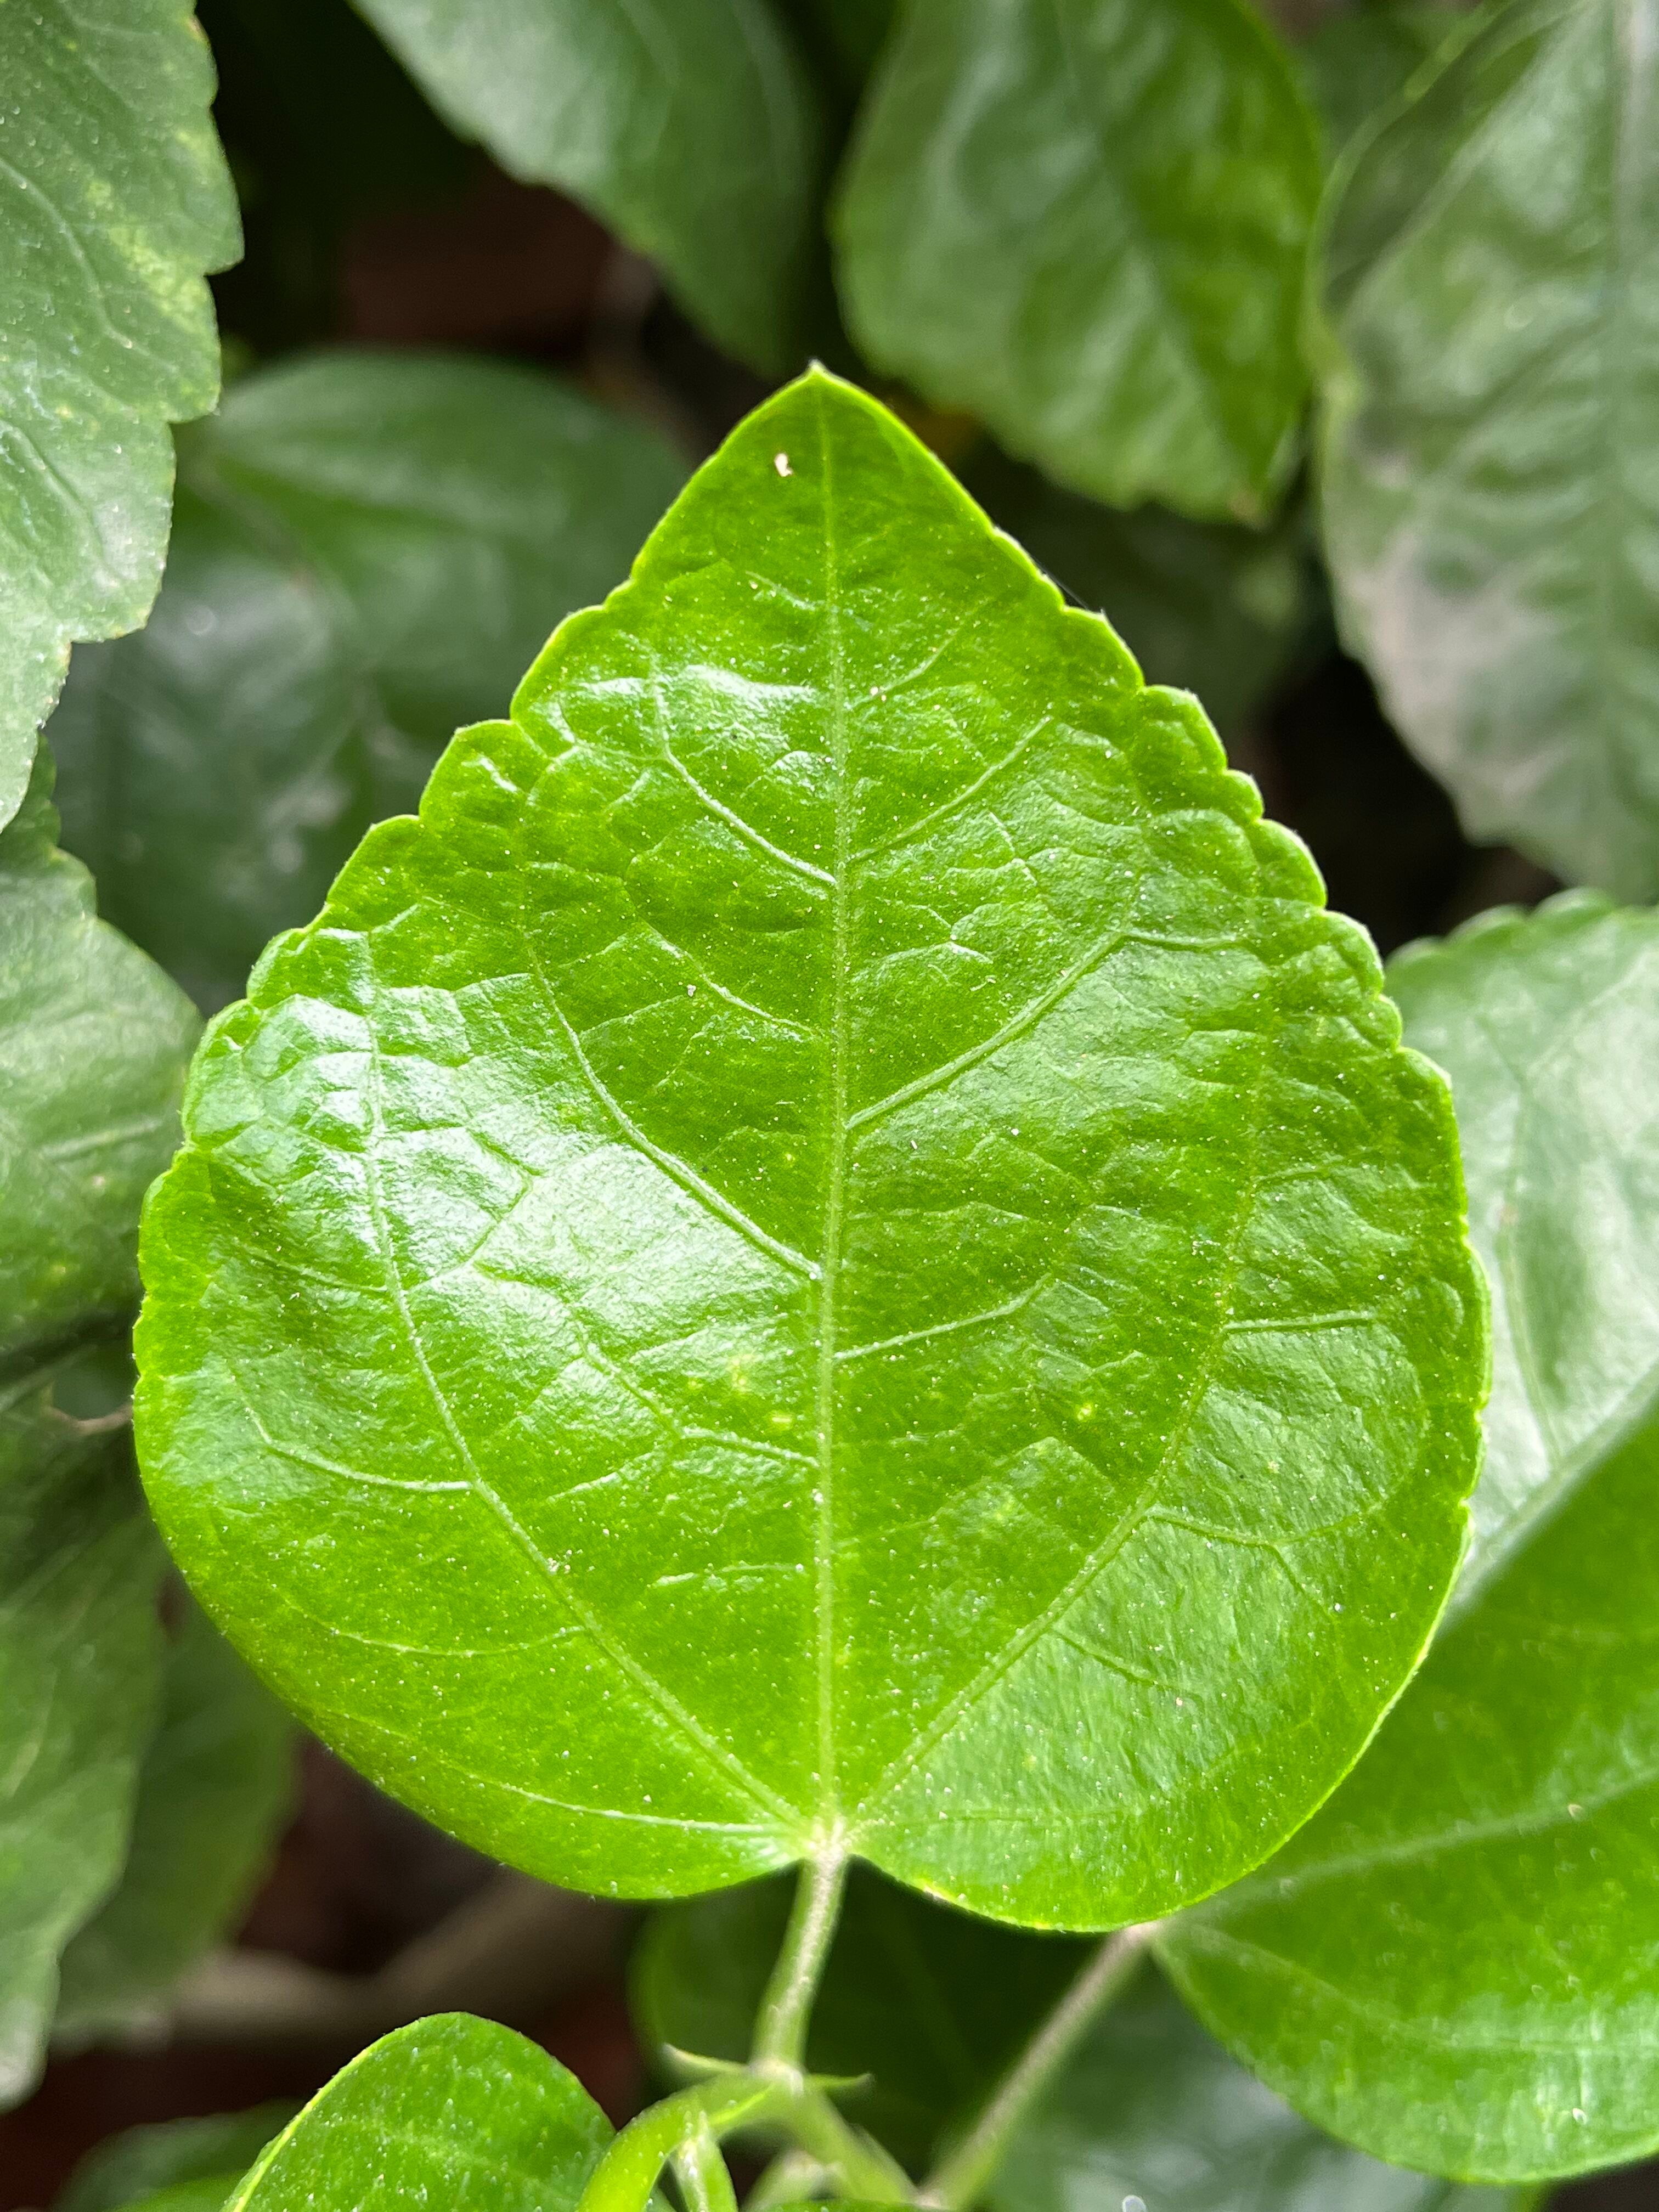
Plant species: hibiscus-rosa-sinensis